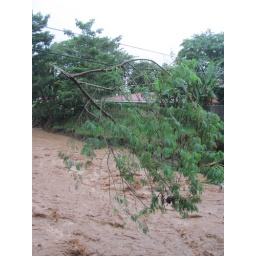
Jaco. Brown water out the river mouths and all along the coast, retaiing walls peeling back, reiverbanks eroding under buildings...